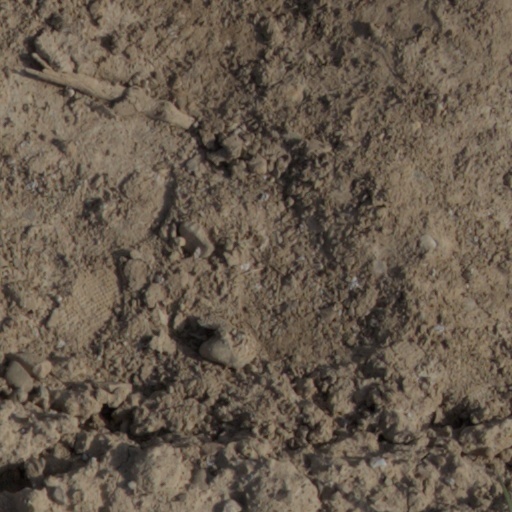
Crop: wheat